Heavy Metal (1988 video game)

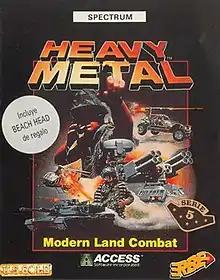
European cover art

"Heavy Metal" is a wargame which includes elements of arcade action with aspects of simulation and strategy games.